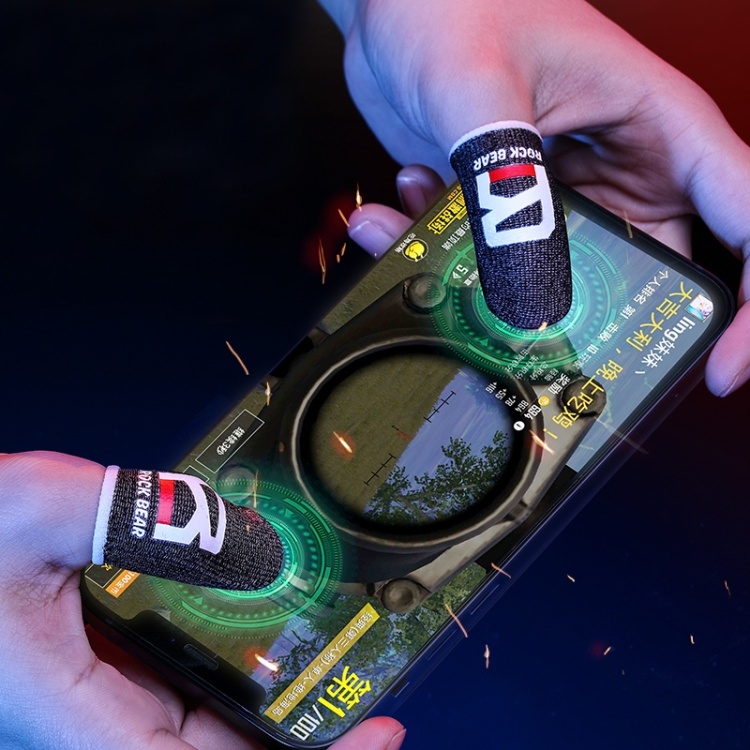
ROCK i27 Super Conductive Silver Fiber Anti-sweat Sensitive Touch Gaming Finger Cover for Thumb / Index Finger
1. Super conductive silver fiber, greatly improving sensitivity 2. Silver fiber can be antibacterial and deodorant, fast heat dissipation, comfortable and breathable to wear 3. High elastic spandex curling, not easy to fall off, can be washed and used repeatedly 4. The 18-needle dense weaving process greatly improves the sweat absorption capacity, has higher conductivity and is more sensitive 5. One-piece molding to prevent splicing from hindering operation 6. Suitable for different finger circumferences, both thumb and index finger can be worn, comfortable fit without tightness, long-lasting dryness Specifications: 1. Material: silver fiber, spandex, nylon 2. Thickness: 0.5mm
Brand: SUNSKY
Category: Electronics > Electronics Accessories > Computer Components > Input Device Accessories > Game Controller Accessories